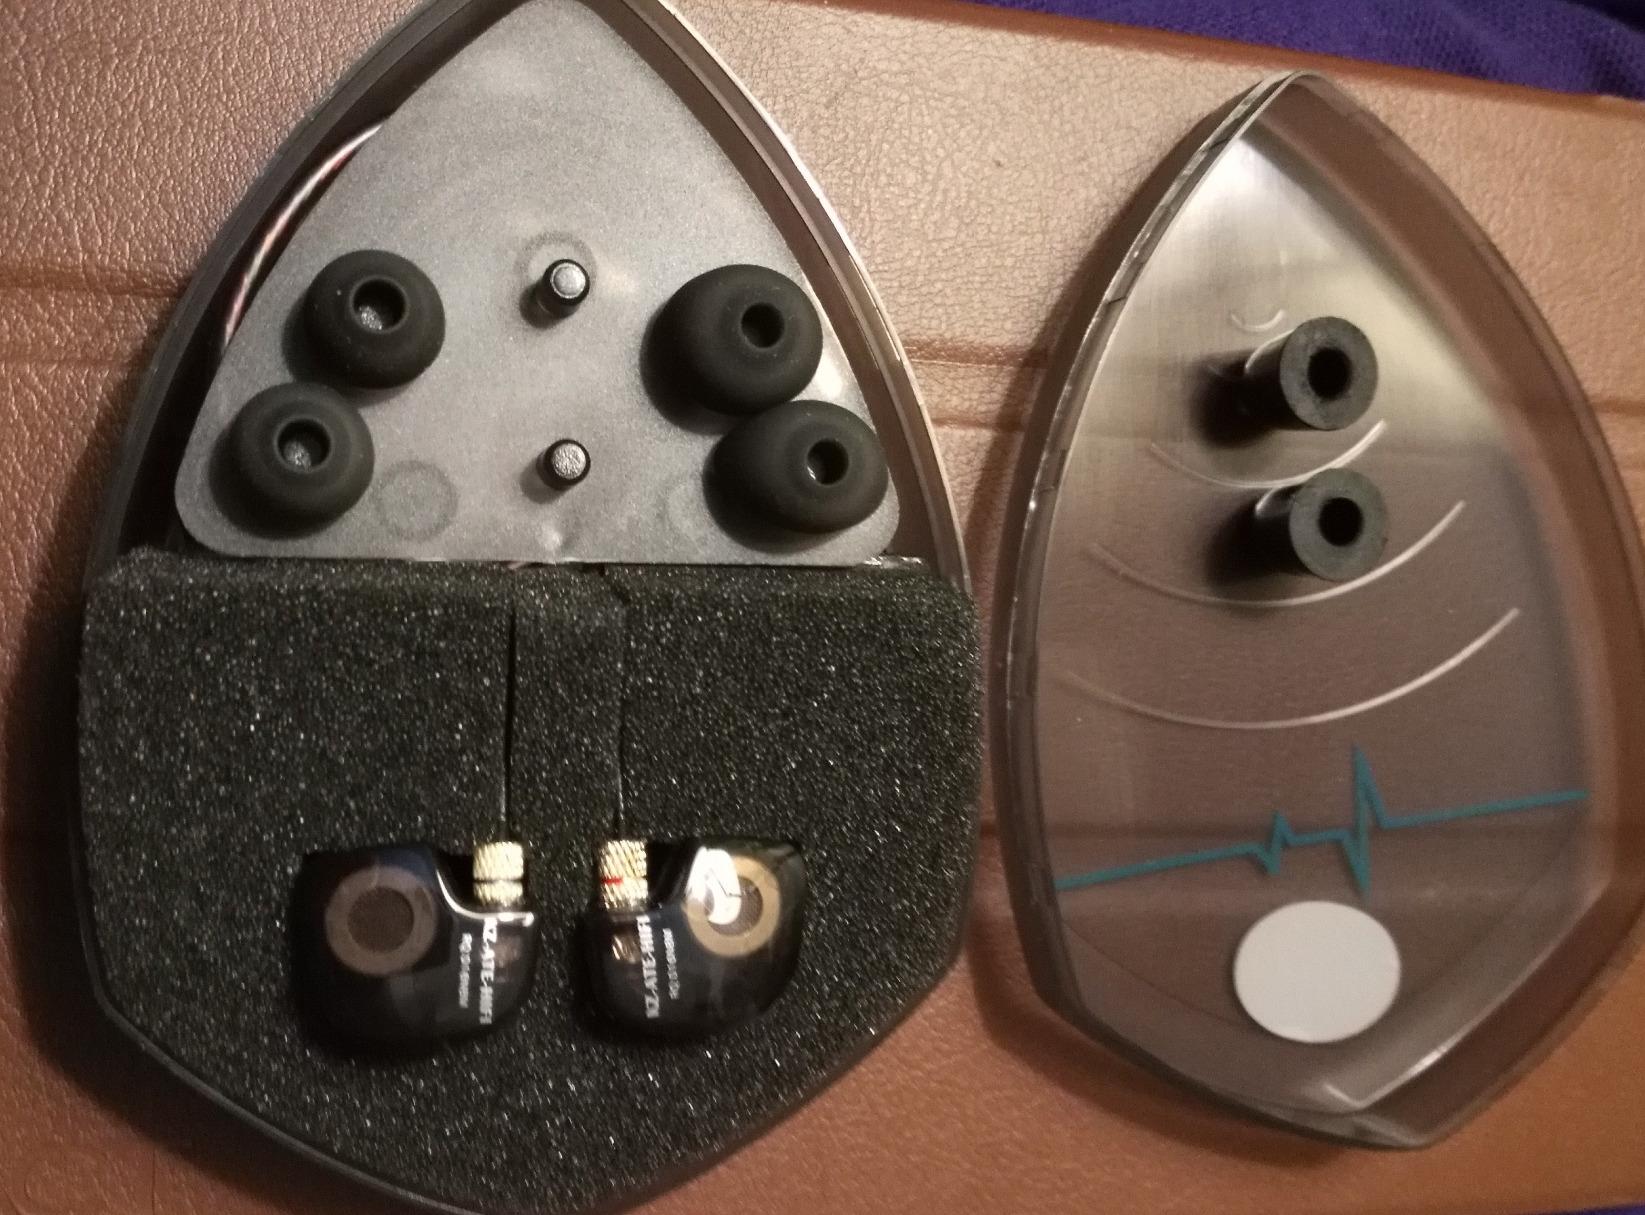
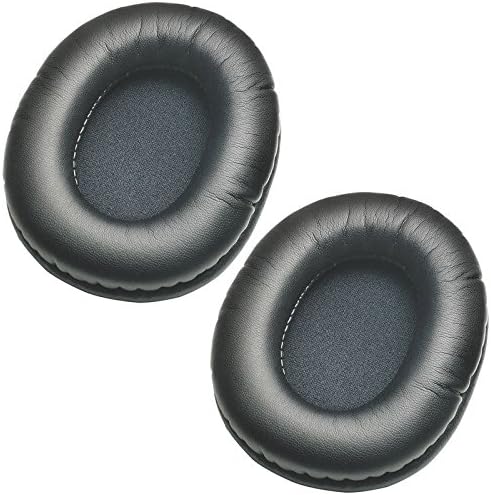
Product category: headphones
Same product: no